Lublin Triangle

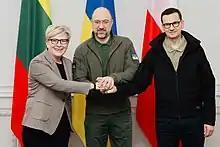
Meeting of prime ministers of Lublin Triangle in Kyiv, 26 November 2022

According to this Joint Declaration of Lithuania, Poland and Ukraine, the foreign ministers of the parties should hold regular meetings, in particular in the fields of multilateral activities, and with the participation of selected partners. They will also organize consultations at the level of the leadership of the Ministries of Foreign Affairs of their countries and create positions in these ministries on cooperation issues within the framework of the Lublin Triangle.